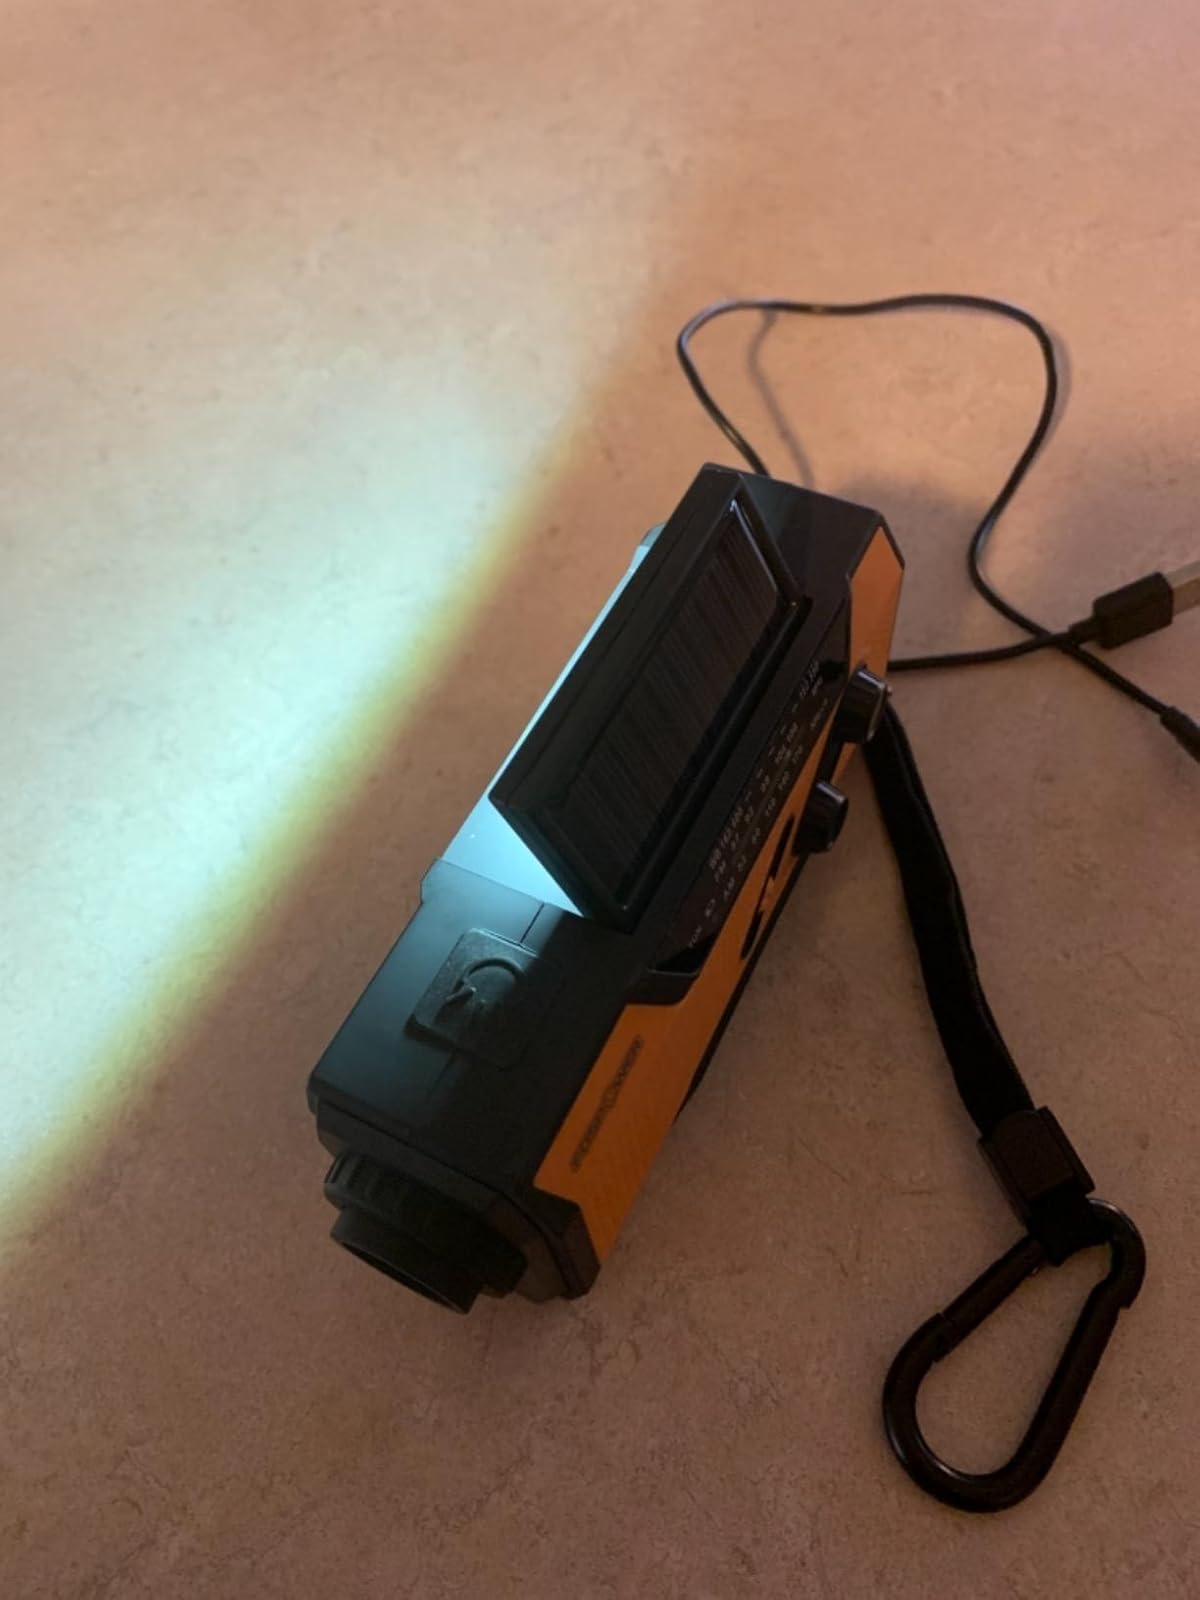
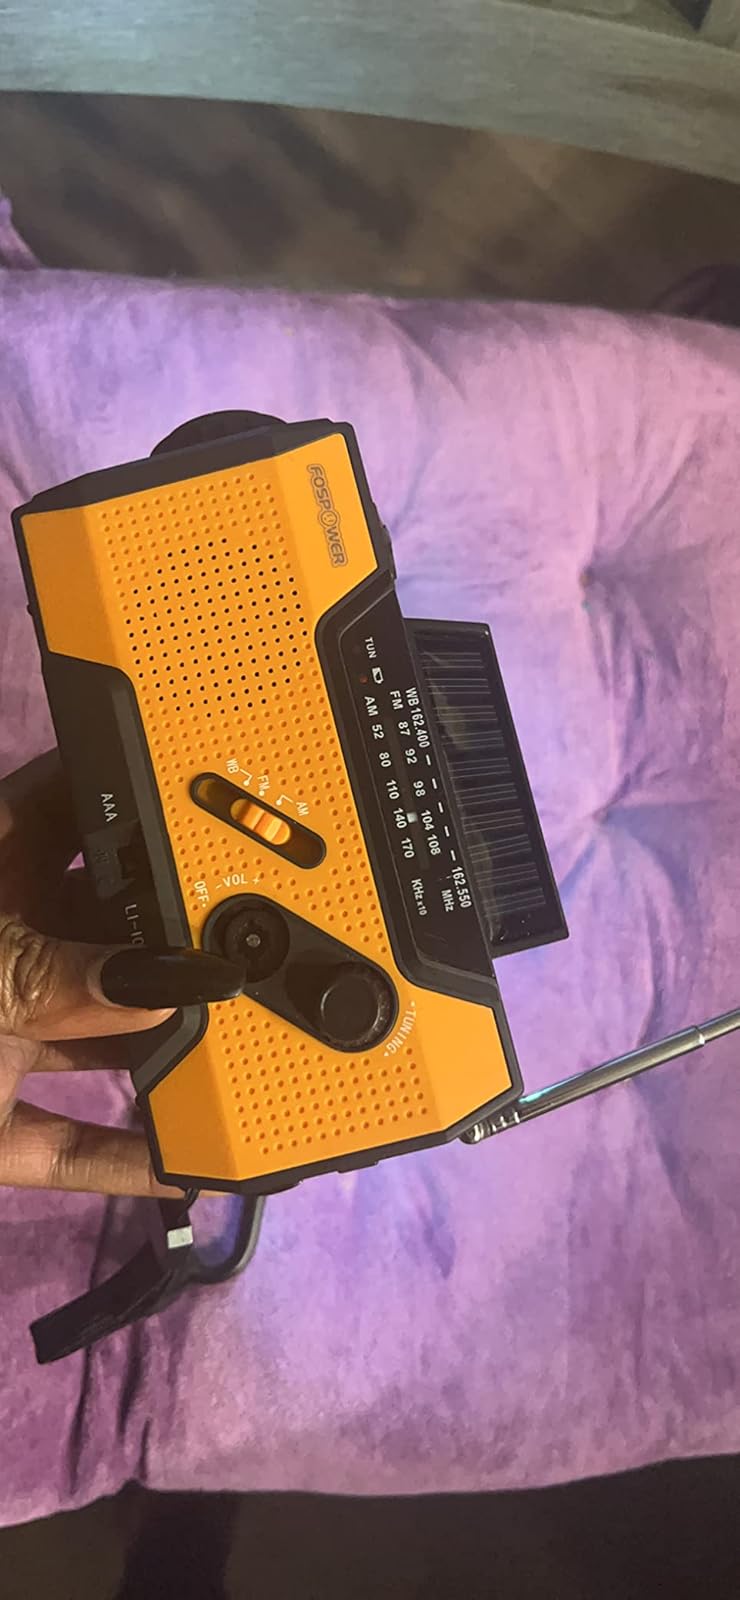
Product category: radio
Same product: yes